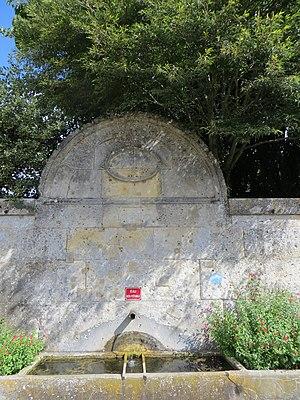
Fontaine Claire